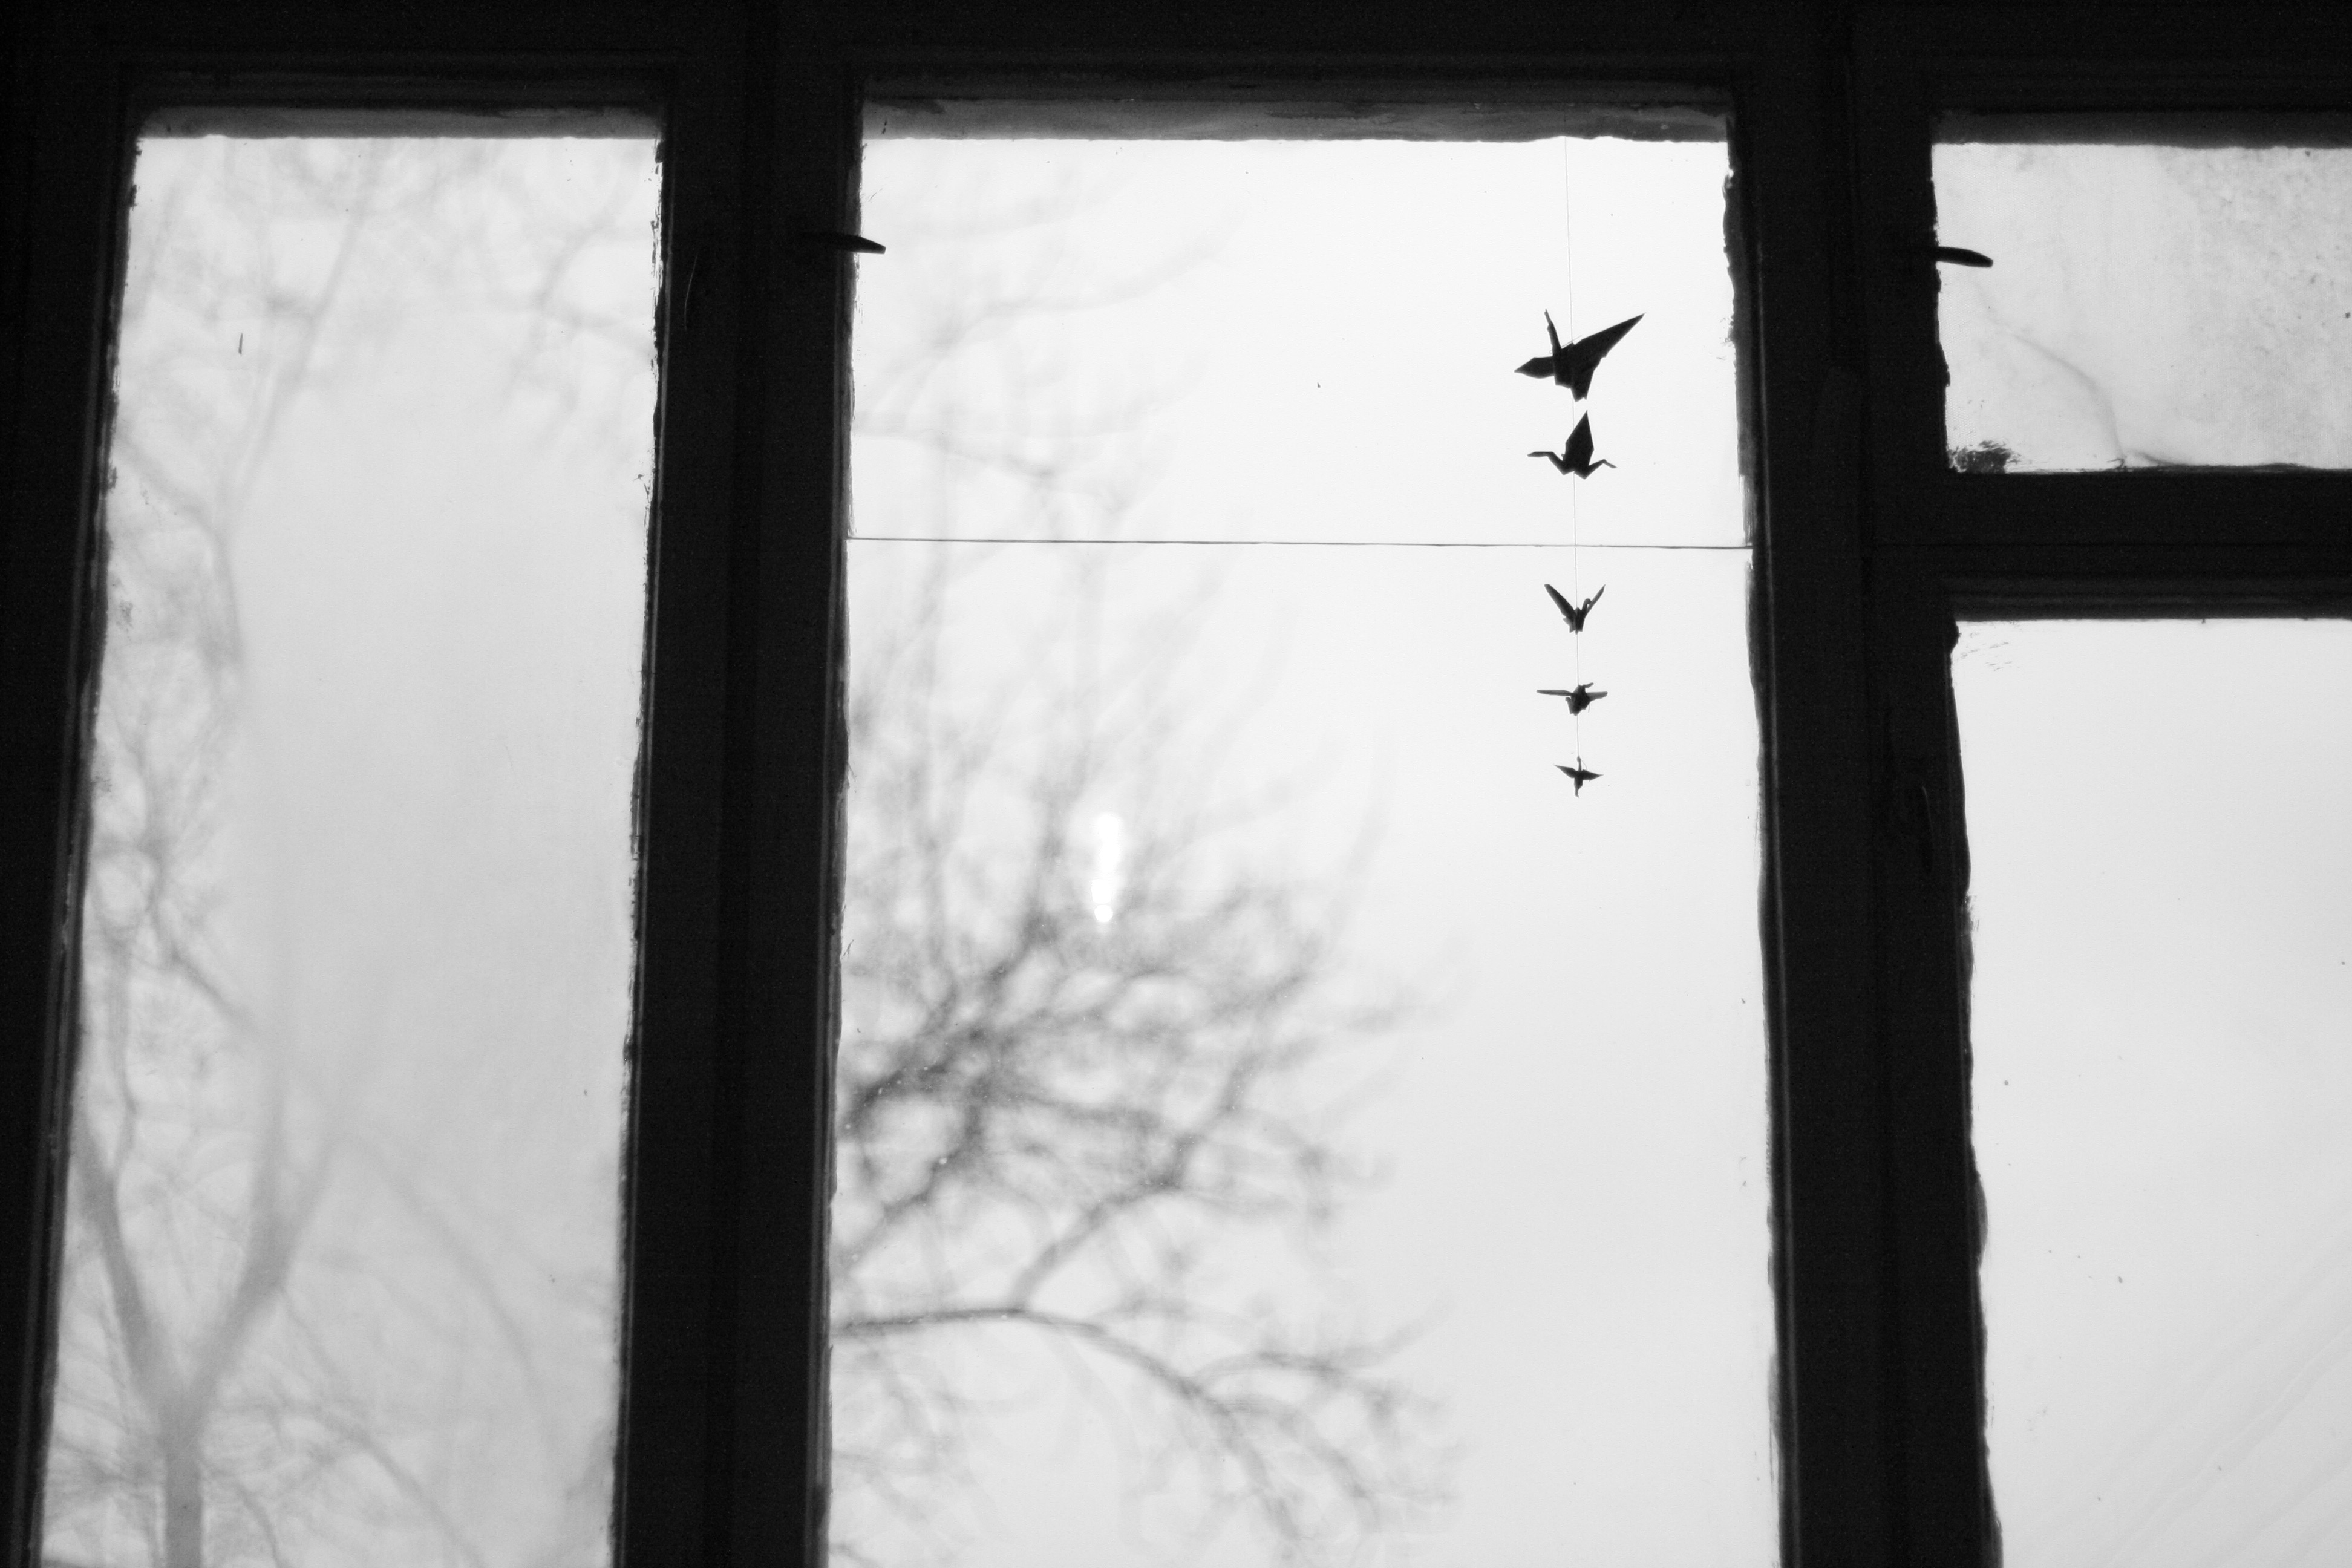
snow, winter, black and white, white, window, weather, hanging, black, monochrome, black white, window frame, paper crane, sketch, drawing, photograph, image, shape, monochrome photography